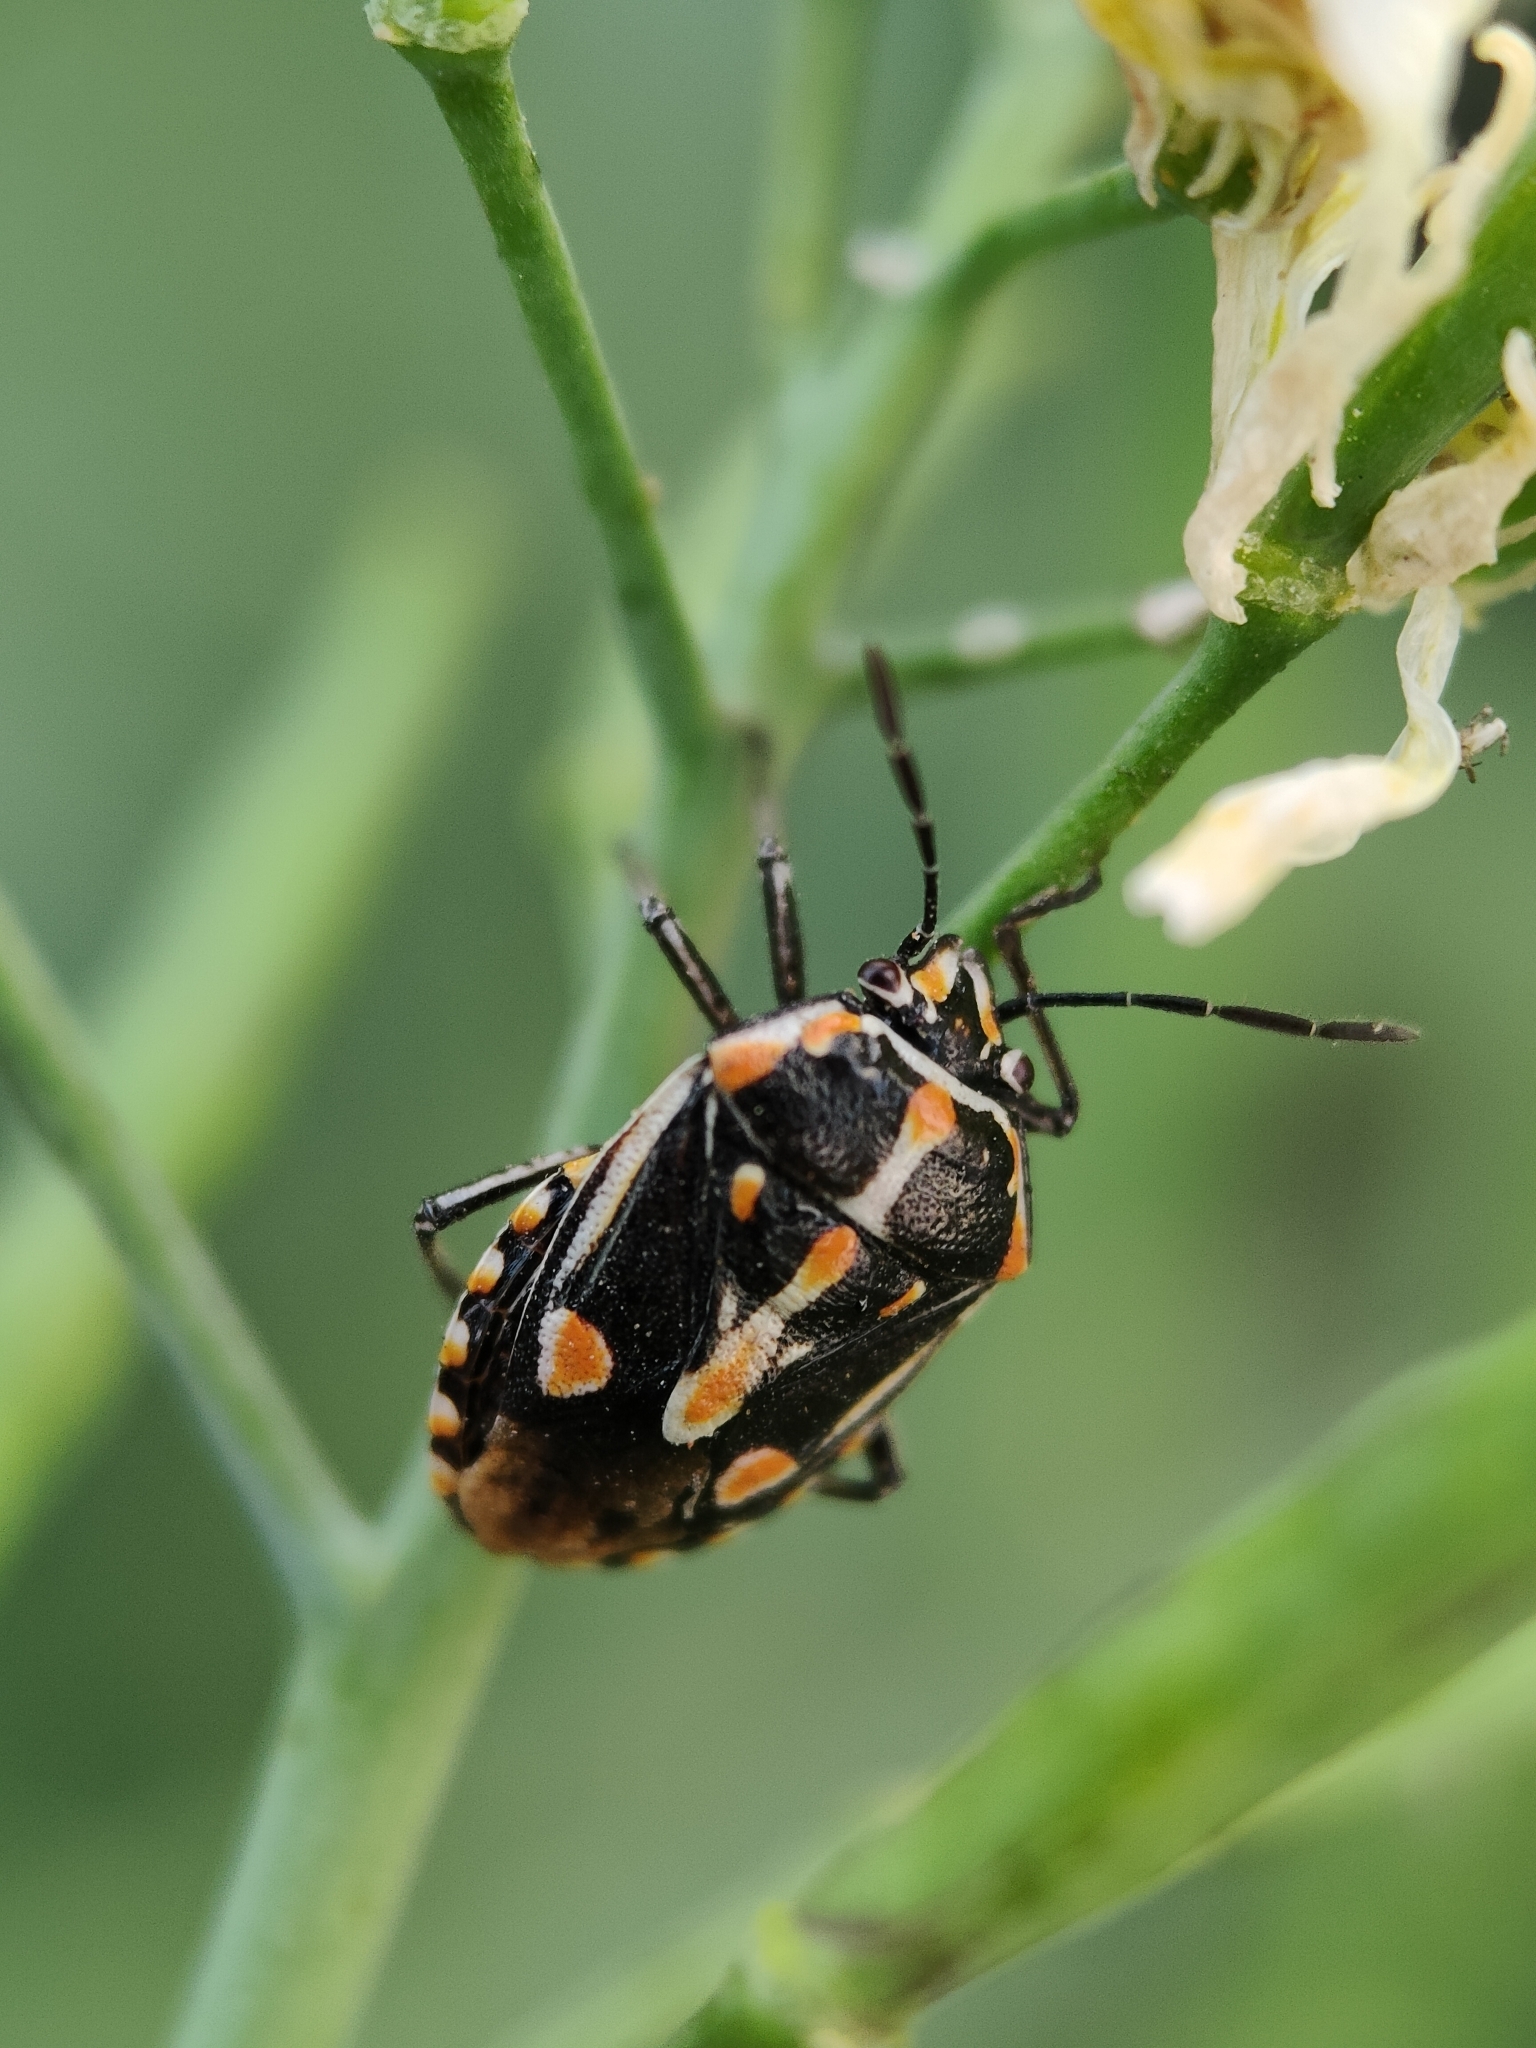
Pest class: stink_bug